Education in Germany

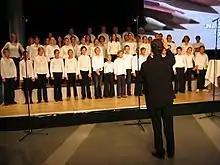
The choir of the in Bonn

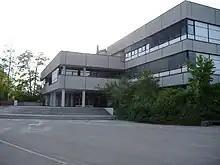
Apian Gymnasium

After passing through any of the above schools, pupils can start a career with an apprenticeship in a ( vocational school). The passing system is different from other countries. German secondary schools follow points system (punkte). is normally attended twice a week during a two, three, or three-and-a-half-year apprenticeship; the other days are spent working at a company. This is intended to provide a knowledge of theory and practice. The company is obliged to accept the apprentice on its apprenticeship scheme. After this, the apprentice is registered on a list at the ("IHK") (chamber of industry and commerce). During the apprenticeship, the apprentice is a part-time salaried employee of the company. After passing the and the exit exams of the IHK, a certificate is awarded and the young person is ready for a career up to a low management level. In some areas, the schemes teach certain skills that are a legal requirement (special positions in a bank, legal assistants).